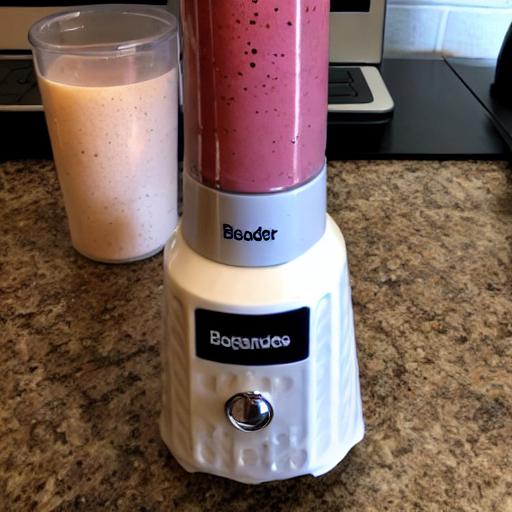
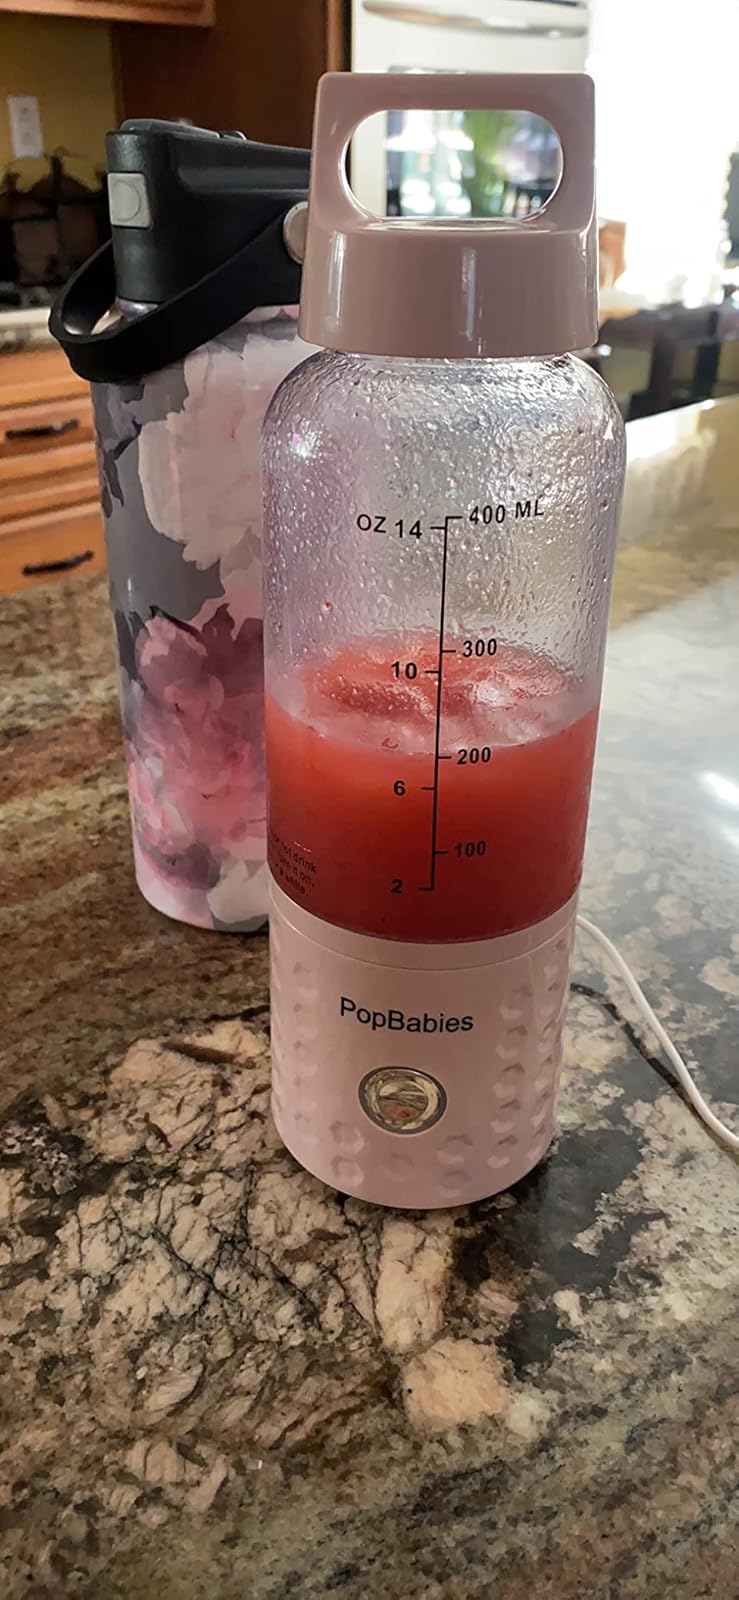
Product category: items_blender
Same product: no